Bill Lordan

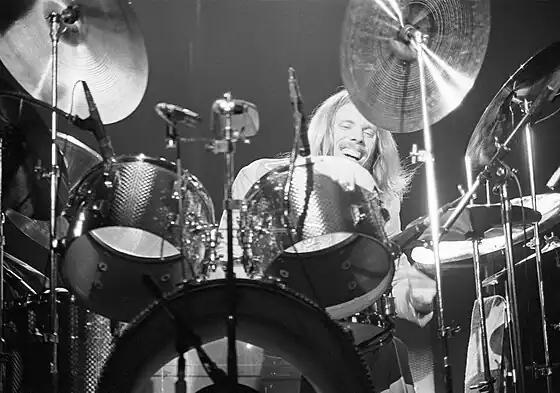
Bill Lordan Drummer

Bill Lordan (born May 22, 1947 in Minneapolis, Minnesota), is an American rock music drummer who has been in a number of bands, such as The Mystics, Gypsy, The Robin Trower Band and Sly & The Family Stone. He began playing in sixth grade when his teacher offered after-school lessons.